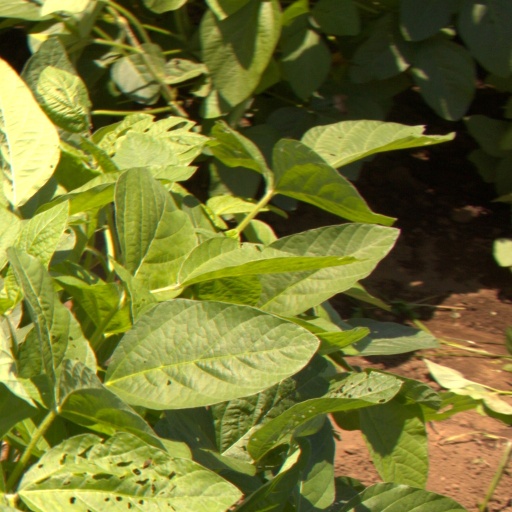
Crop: soybean